Two Rivers Light

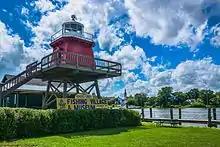
Two Rivers Lighthouse located at Rogers Street Fishing Village and Museum.

This light was preceded by a brick structure on shore, one and a half stories with a cupola. This light was erected in 1852 and lasted only until 1858.